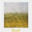
Label: plain